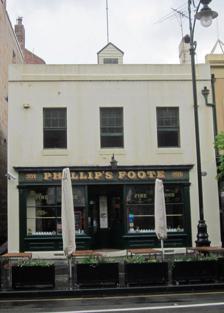
Building: 101 George Street, The Rocks
Country: Australia
Year built: 1838
Historic site in New South Wales, Australia 101 George Street, The Rocks 101 George Street, The Rocks Location 101 George Street , The Rocks , City of Sydney , New South Wales , Australia Coordinates 33°51′35″S 151°12′31″E / 33.8596°S 151.2085°E / -33.8596; 151.2085 Built 1838 Architect William Reynolds Architectural style(s) Victorian Regency Owner Property NSW Website www .phillipsfoote .com .au New South Wales Heritage Register Official name Shop – Phillip's Foote Restaurant; Phillips Foote Restaurant Type State heritage (built) Designated 10 May 2002 Reference no. 1580 Type Inn/Tavern Category Commercial Location of 101 George Street, The Rocks in Sydney Show map of Sydney 101 George Street, The Rocks (Australia) Show map of Australia 101 George Street, The Rocks is a heritage-listed restaurant and former house and shop located at 101 George Street , in the inner city Sydney suburb of The Rocks in the City of Sydney local government area of New South Wales , Australia. It was designed by William Reynolds and built during 1838. It is also known as Phillips Foote Restaurant or Phillip's Foote Restaurant . The property is owned by Property NSW , an agency of the Government of New South Wales . It was added to the New South Wales State Heritage Register on 10 May 2002. History Ownership form 1800s to 1900 The first development on the subject site took place in relation to the Assistant Surgeon's residence which was later occupied by Francis Greenway . Although the subject site appears to have been undeveloped, the site contained a wall associated with the residence. Following Frederic Wright Unwin's acquisition of the legal title to the land, known as Allotment 12, Section 84 in the town plan of Sydney, he registered a 21-year lease with William Reynolds, who had recently constructed a building on the leased land, described in the 1838 leasehold document as "the messuage or tenement thereon lately erected and built by the said William Reynolds". Reynolds may have informally leased the land from Unwin prior to erecting the building on it. He had already acquired the land fronting Harrington Street to the west, where he built a number of cottages in the 1820s. Reynolds arrived in Australia in 1817 to serve a life sentence. He received a Ticket of Leave about 1826 and a conditional pardon in 1835. About the same time, possibly in response to a housing shortage in the 1840s, Reynolds constructed two rows of buildings in an L-shape fronting present-day Suez Canal as well as a right of way on land he owned. Another more substantial building was erected by Reynolds to the rear of the present-day Phillip's Foote building fronting George Street. These buildings were described by 'Old Chum': 'Off the [Suez] "Canal" was a blind court with some half dozen houses occupied by, to all appearances, some of the roughest of the rough.' Rate records of the building fronting George Street dating to 1845 show that it was a two-storey brick residence of nine rooms, with an attic and shingled roof. An 1841 plan labels the site as 'Mr Chapman's Butcher Shop'. The present-day Phillip's Foote building fronting George Street, after changing hands a number of times in the 1840s and 1850s, came to be owned and occupied from c. 1858 by William Yeoman (1833 – 1886), Painter/Glazier/Plumber. Yeoman leased the building to Thomas Playfair , butcher, between 1869 and 1886. Playfair (1832 – 1893) was elected to the City Council as a representative of the Gipps ward in 1875, and served as an alderman until 1893. He was mayor in 1885. Among his achievements with the Council were the widening of George Street North and the establishment of the Homebush sale yards as an alternative to the Glebe Island abattoirs in 1882. He advocated a better city water supply and is remembered as someone who 'instead of trying to sink the shop and kick away the ladder by which he rose, he stayed where he had always lived The Rocks, long enough to earn the respect and love of his neighbours.' Playfair moved to 103 George Street about 1887, and the Phillip's Foote building was converted to an oyster saloon under the management of Frederick Rossich (also referred to as Bossich). Under the ownership of John Gill from 1885 and the State government from 1901, the place continued as an oyster saloon until 1906 under several different proprietors, all of whom migrated from the region of Dalmatia, Austria (presently Croatia). Most of them became naturalised Australians after Federation . In 1905, Giuseppe Nardi took over the oyster saloon, and in 1906, the place was listed in the Sands Directory as both an oyster saloon and wine bar. Nardi arrived in Australia as one of the survivors of the Marquis de Rays ' ill-fated attempt to colonise part of New Guinea in 1880. As the ship's supplies diminished and disease felled numerous passengers, an attempt to reach Australia for provisions was thwarted when their ship in disrepair. Anchored off Nouméa, the surviving passengers on the ship were rescued and brought to New South Wales for settlement. Eventually the surviving families' settlement on the North Coast came to be known as New Italy . Ownership from 1901 to 1970s Giuseppe Meani, an Italian who was naturalised in 1903, succeeded Nardi as proprietor of the wine bar between 1906 and 1909. He was followed by Casper Schelling (1909 – 1912), I. R. Tolamini (1913 – 1915), and Alfret Meynet and his wife (1915 – 1920). Pesman and Kevin in A History of Italian Settlement in New South Wales note the attractions of operating a small independent business to migrant Italians, which may be said to apply equally to migrants from Dalmatia. Small businesses require little capital outlay, and could be operated economically with the use of family labour. Living on the premises reduced the requirement to navigate in the English language. Where job prospects for migrants amounted to menial labour or dangerous work, running one's own business provided a self-determined means of income, and generally allayed exposure to the hostilities and attitudes of bosses and anti-immigration campaigners. From 1922, the ground and first floor were tenanted by a number of manufacturing companies, agents, and a newsagent. This trend continued until at least 1933 (when the Sands Directory ceased). From 1943, John J. Cohen rented the premises for the use of repairing musical instruments at £ /1/0 a week. Cohen's lease continued until his death in 1965, when his wife took over the lease. Their business was called "Harmony House" and operated at 177 George Street, while they used part of 101 George Street as an office, and sub-let part to Collopy & Co. Although full tenancy records for 101 George Street are not available, reference is made in 1965 to the lease of the top floor (probably referring to the first floor) by A. J. Robb and its occupation by the Merchant Navy Allied War Service Association, which at times held functions with up to 40 people in attendance. The structure of the top floor was considered dangerous enough in 1965 to terminate the lease. Rita Cohen of Harmony House continued to lease at least part of the ground floor while the condition of the building gradually worsened, according to condition reports carried out periodically by the Maritime Services Board. In 1967, the iron roof and box gutters were considered beyond repair, and water entering the roof caused the electric wiring to short circuit. Not surprisingly, Rita Cohen terminated her tenancy in the same year, and the building sat empty as the Sydney Cove Authority 's plans for redevelopment were waylaid by the Green Bans efforts. Internal memos in the early 1970s show that the Authority considered demolition of the building to be the best course of action, however they held concerns as to what the reaction to demolition would be by groups such as the "Save the Rocks" committee. An engineer reported on the bowing and cracking of the front façade in 1970, and stated that movement had taken place over a long period and did not require urgent demolition for public safety. Props were the preferred solution, and the building was temporarily braced against its neighbour across Suez Canal. Ownership since 1970s In 1971, the Authority heard complaints from the tenant at 99 George Street about water seeping from 101 George Street into her basement. Water was found to be standing 1 to 1 metre (3 to 4 ft) deep in the cellar of the Phillip's Foote building. Shortly thereafter, the City Health Department ordered that the "accumulation of miscellaneous rubbish, including scrap wood, scrap iron, papers, empty bottles, tins and vegetative matter which is likely to afford harbourage for vermin" be removed from the premises. The Authority hired a contractor to carry out the order, clean the interior of the building generally, remove the existing cast iron fireplaces for storage at the Authority's offices, board up all entrances, and to demolish the timber and corrugated iron shed abutting the northern brick wall of the yard and the timber frame in the southeast corner of the yard. In 1973, demolition of the building was again considered by the Authority, as it had become "something of an eyesore and has [been] so for the past six years or so." However, a memo by the Professional Services Manager stated that the building should be retained because of its contribution to the block bounded by George, Argyle, and Harrington Streets. The building itself "does not have any historical merit, it is considered to be an important element in the whole." About the same time the firm of Dredge & Evans, via their architect Philip Cox , sought a tenancy in The Rocks area to transfer their dormant Australian Wine License. The Sydney Cove Redevelopment Authority hesitated in offering any more than a three-year lease because of uncertainty as to the building's future, the lack of money to restore it for the short term, and the absence of any survey plan for the area, which would be required for registering a lease of any more than three years with the Registrar-General. Dredge & Evans took a tenancy at will and began renovations to the building in July 1974. The work involved gutting both the Phillip's Foote building and the Cook House to the rear, and the near-complete rebuilding of the Phillip's Foote building front and rear walls. Notes on the approved Building Application plans indicate that the external walls were to be "dismantled with care saving building materials which may be reused in the reconstruction." The four buildings to the north of the Phillip's Foote building were found to be slipping and pushing against 101 George Street. A bulwark was required to keep No. 101 vertical, and to stop the neighbours from slipping against it. A bar, previously located at Playfair's Buildings, Harrington Street (which was demolished for construction of Clocktower Square) was installed in the front room of the building. Having spent $220,000 on the renovations, Dredge & Evans opened the Phillip's Foote wine bar and restaurant in 1976 and reported in May of the same year that they served 200 to 700 meals a day, and were open seven days a week. Their trading capacity was limited by their usable floor area, and Authority approved their expansion into the area of the former Yeoman's Store building to the north (which had already been demolished in the early 20th century). The work was documented and carried out in 1977. New openings were made in the yard wall at the back of the Phillip's Foote building and in the north wall of the Cook House in order to access a new roofed verandah which opened into a courtyard dining area. About the same time, the Authority were restoring the stone flagging of Greenway Lane. Creating the opening in the yard wall enabled the flagging work to be carried through the Phillip's Foote outdoor dining areas to access Suez Canal for the first time in the history of the site. Phillip's Foote continues to be operated by the company which carried out the renovation work. Description No. 101 George Street is a plain two storey brick shop and residence, originally built in 1838. The building has been subject to modifications since but generally in a sympathetic manner. It has a simple early Victorian Regency style shopfront. Style: Georgian; Storeys: 2, plus attic and basement; Roof Cladding: Iron sheeting; Floor Frame: Timber Condition As at 5 March 2009, Archaeology Assessment Condition: Partly disturbed. Assessment Basis: Terraced into hill slope at rear. Cellars below. However extant archaeological resource may exist form the date of the building's construction. Heritage listing As at 31 March 2011, the Phillip's Foote Restaurant and site are of State heritage significance for their aesthetic, historical and scientific cultural values. The site and building are also of State heritage significance for their contribution to The Rocks area which is of State Heritage significance in its own right. The simple Victorian Regency shopfront of the Phillip's Foote Restaurant contributes to the aesthetic and historic diversity of the George Street streetscape. The site and buildings at 101 George Street, The Rocks, are of heritage significance for the State of NSW for their historic and aesthetic contribution to The Rocks area, which, on the whole, is of State heritage significance. Both the Phillip's Foote building and the Cook House make important aesthetic contributions to the streetscapes of George Street, the Suez Canal, Nurses Walk, and Greenway Lane. The Phillip's Foote building, a good representative example of a simple two-storey commercial building, is of historic significance as a site continuously used for retail and commercial purposes since its construction in 1838. The reconstruction works carried out in the 1970s under Philip Cox, architect, are of value for their ability to interpret the history and early character of the buildings. 101 George Street, The Rocks was listed on the New South Wales State Heritage Register on 10 May 2002 having satisfied the following criteria. The place is important in demonstrating the course, or pattern, of cultural or natural history in New South Wales. The site of 101 George Street is historically significant as a site continuously occupied since 1788. The Phillip's Foote building, constructed in 1838, is of significance as part of the early commercial development of The Rocks area, with a history of tenancies typical of the area's association with shipping and wharfage, including a shipping providore, oyster saloon, wine bar, shipping agent, and commission agent. In the evolution of The Rocks, the Phillip's Foote building is of some significance as the first building to be subject of major renovations following the Green Bans' halting of redevelopment plans for the area. The place has a strong or special association with a person, or group of persons, of importance of cultural or natural history of New South Wales's history. The Phillip's Foote building and site is associated with a number of former owners and occupants of note, including Frederic Wright Unwin (solicitor, owner of site c. 1838 – 1846), William Reynolds (blacksmith, lessee of site 1838 – 1859), William Yeoman (plumber and painter, owner/occupant c. 1858 – 1868), Thomas Playfair (butcher, influential alderman in City of Sydney Council between 1875 and 1893, lessee of site 1869 – 1886). Between 1887 and 1920, the place was operated as an oyster saloon and later a wine bar by a succession of European immigrants from Dalmatia (present-day Croatia) and Italy, a history which is significant in reflecting aspects of migration to Australia from Europe. The place is important in demonstrating aesthetic characteristics and/or a high degree of creative or technical achievement in New South Wales. Although substantially rebuilt in the mid-1970s, the Phillip's Foote building is of some aesthetic quality as a plain two storey shop with glazed, recessed shopfront typical of the 19th century Victorian Italianate. The Phillip's Foote building makes an important contribution to the streetscape of George Street, and is of significance in continuing the uniform character of the smaller scale retail shop buildings found in The Rocks. The Cook House makes an important contribution to the confined character of the Nurses Walk / Greenway Lane pedestrian thoroughfare as a terminating point in views to the north along Nurses Walk. Both the Cook House and Phillip's Foote are significant in defining the "walled" nature of Suez Canal, which, together with Nurses Walk and Greenway Lane, are highly significant as evocations of the colonial townscape of The Rocks. The place has a strong or special association with a particular community or cultural group in New South Wales for social, cultural or spiritual reasons. As part of The Rocks area, 101 George Street is held in some esteem by individuals and groups who are interested in Sydney's history and heritage. The place has potential to yield information that will contribute to an understanding of the cultural or natural history of New South Wales. The site has some research potential of significance to reveal evidence of the previous occupation of the site from c1788, when the Assistant Surgeon's residence, later occupied by Francis Greenway, was built nearby. The place possesses uncommon, rare or endangered aspects of the cultural or natural history of New South Wales. The place possesses a degree of rarity as the first site to be the subject of heritage renovations/reconstructions in the 1970s, when the plans of the Sydney Cove Redevelopment Authority to raze The Rocks for redevelopment were still in place. The place is important in demonstrating the principal characteristics of a class of cultural or natural places/environments in New South Wales. The scale and streetscape character of the Phillip's Foote building is representative of early 19th commercial building in The Rocks as a plain two-storey shop with residence. See also Australian residential architectural styles 95 – 99 George Street 103 George Street References